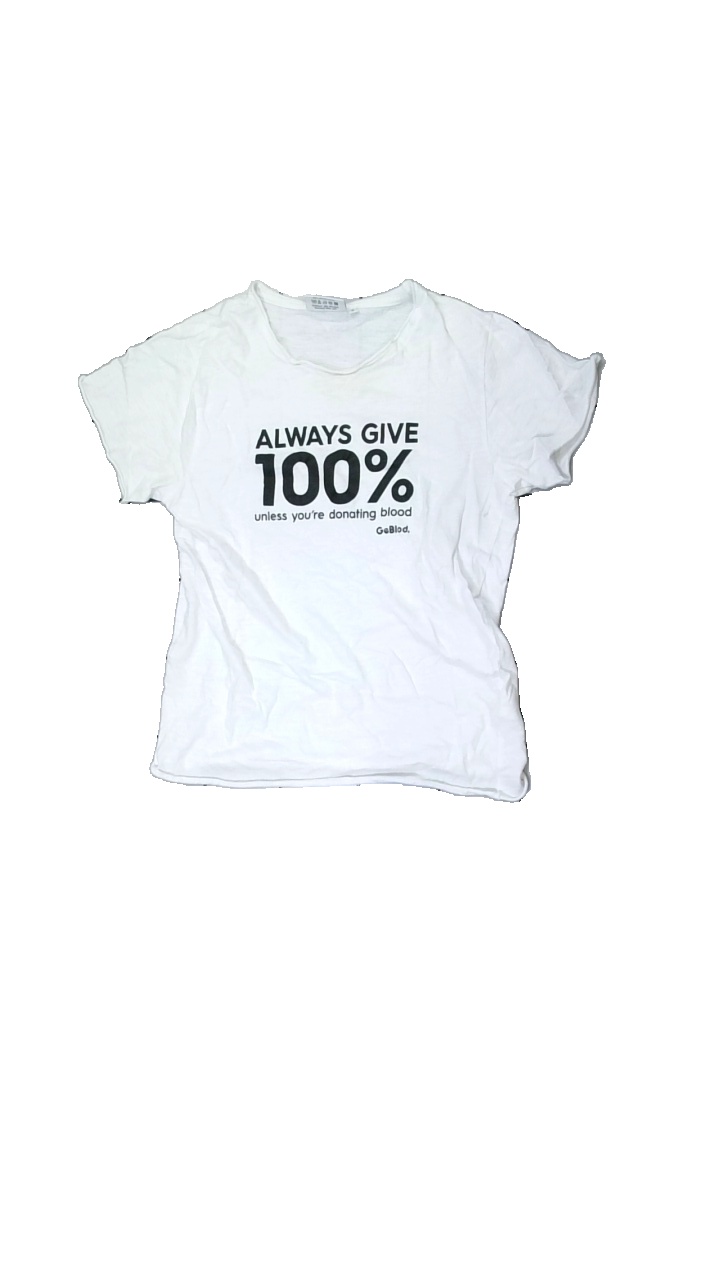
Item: T-shirt (Ladies)
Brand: Geblod
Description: white t-shirt with print
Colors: White, Black
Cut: Regular, C-collar
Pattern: Other
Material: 100% Cotton
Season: All
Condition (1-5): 5
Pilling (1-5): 5
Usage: Reuse
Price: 50-100